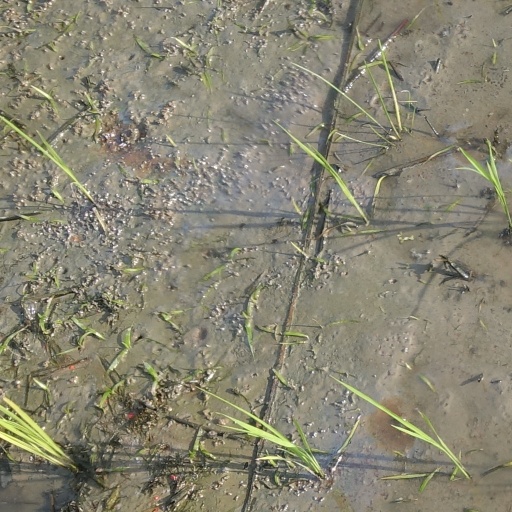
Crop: rice